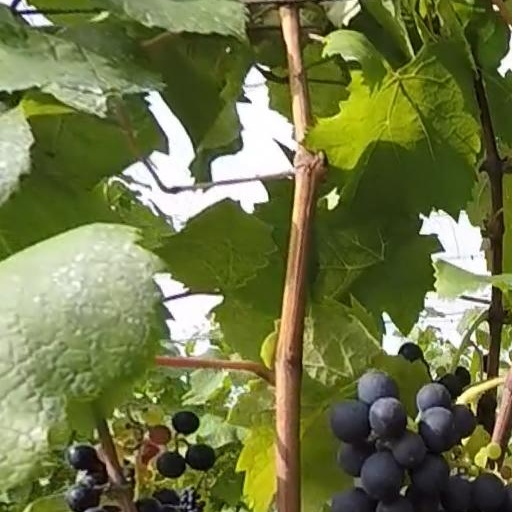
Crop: grape